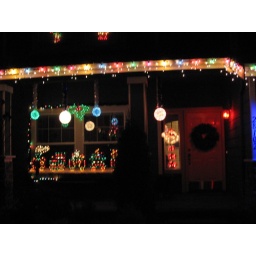
train in window